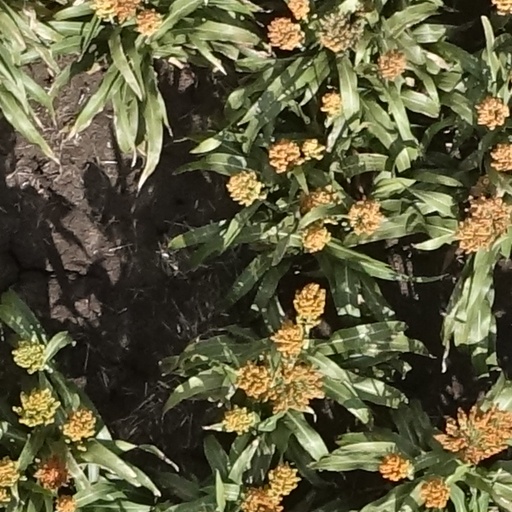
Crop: sorghum